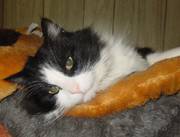
Label: cat